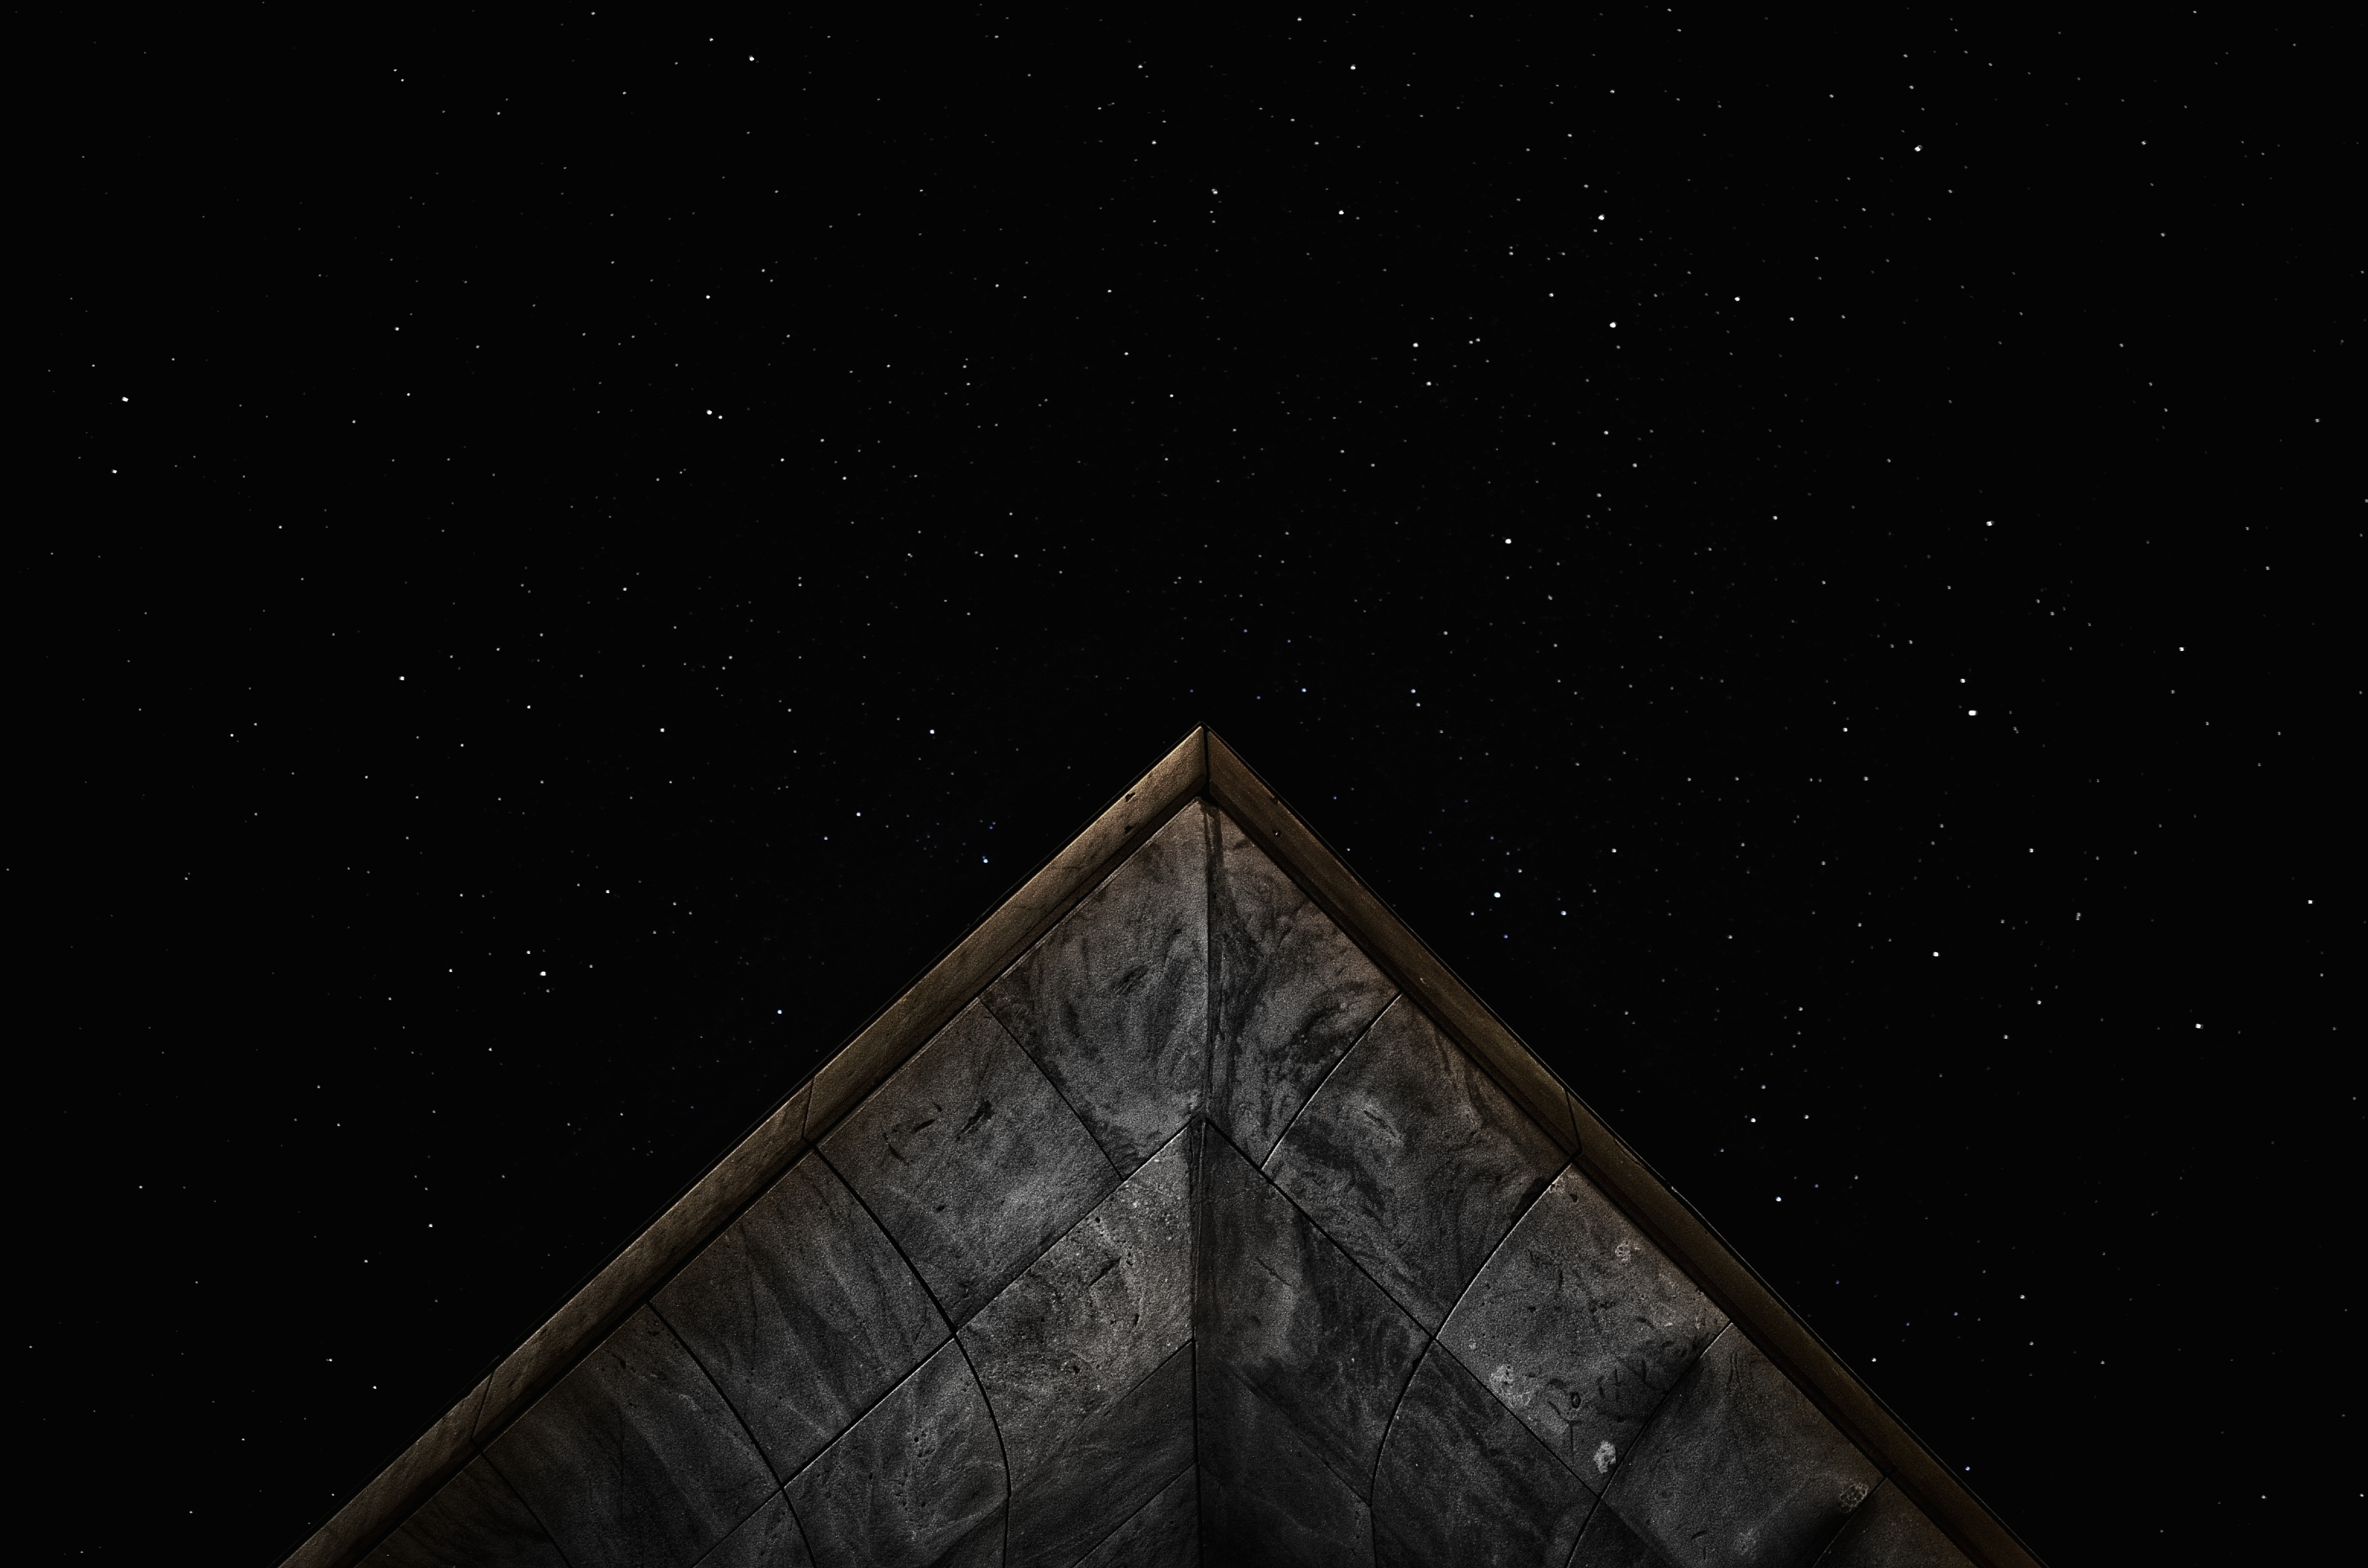
light, sky, night, star, atmosphere, space, facade, darkness, night sky, moon, concrete, moonlight, outer space, astronomy, corner, symmetry, shape, screenshot, astronomical object, atmosphere of earth